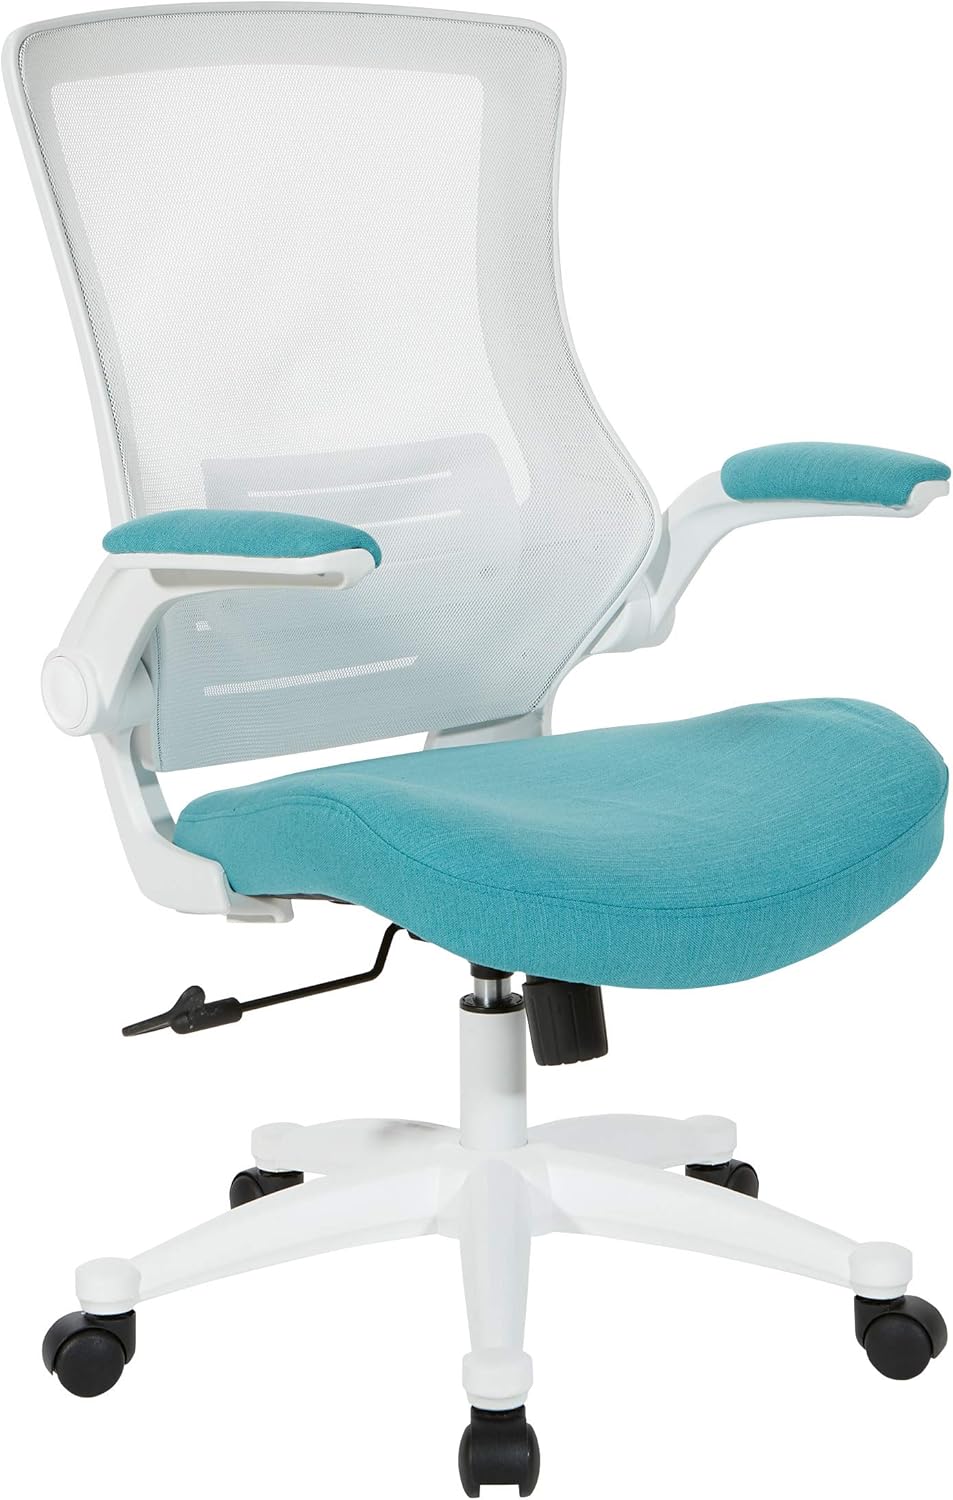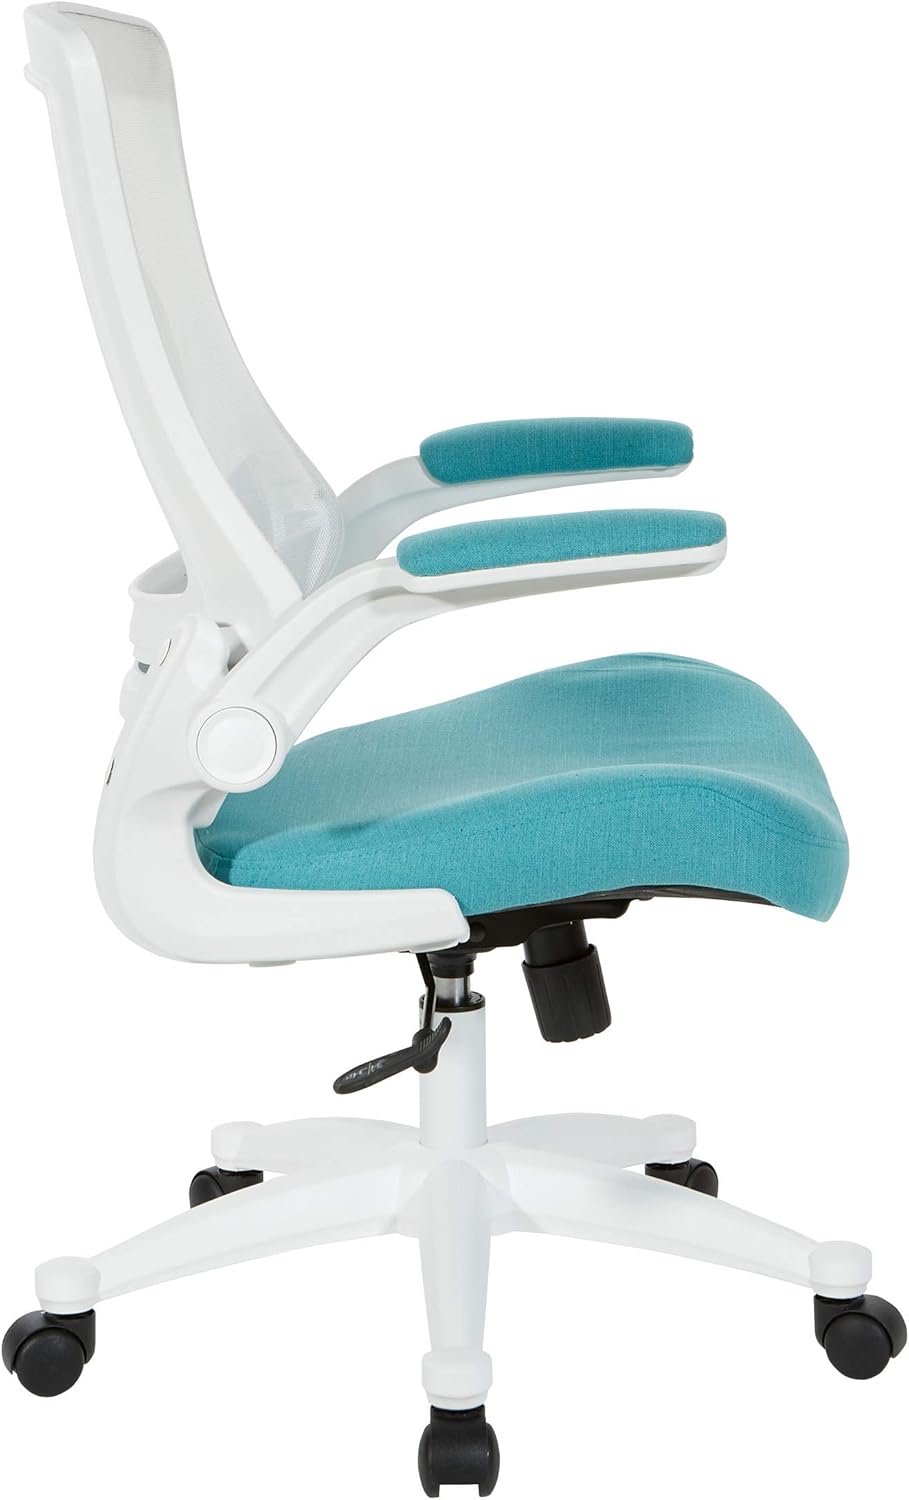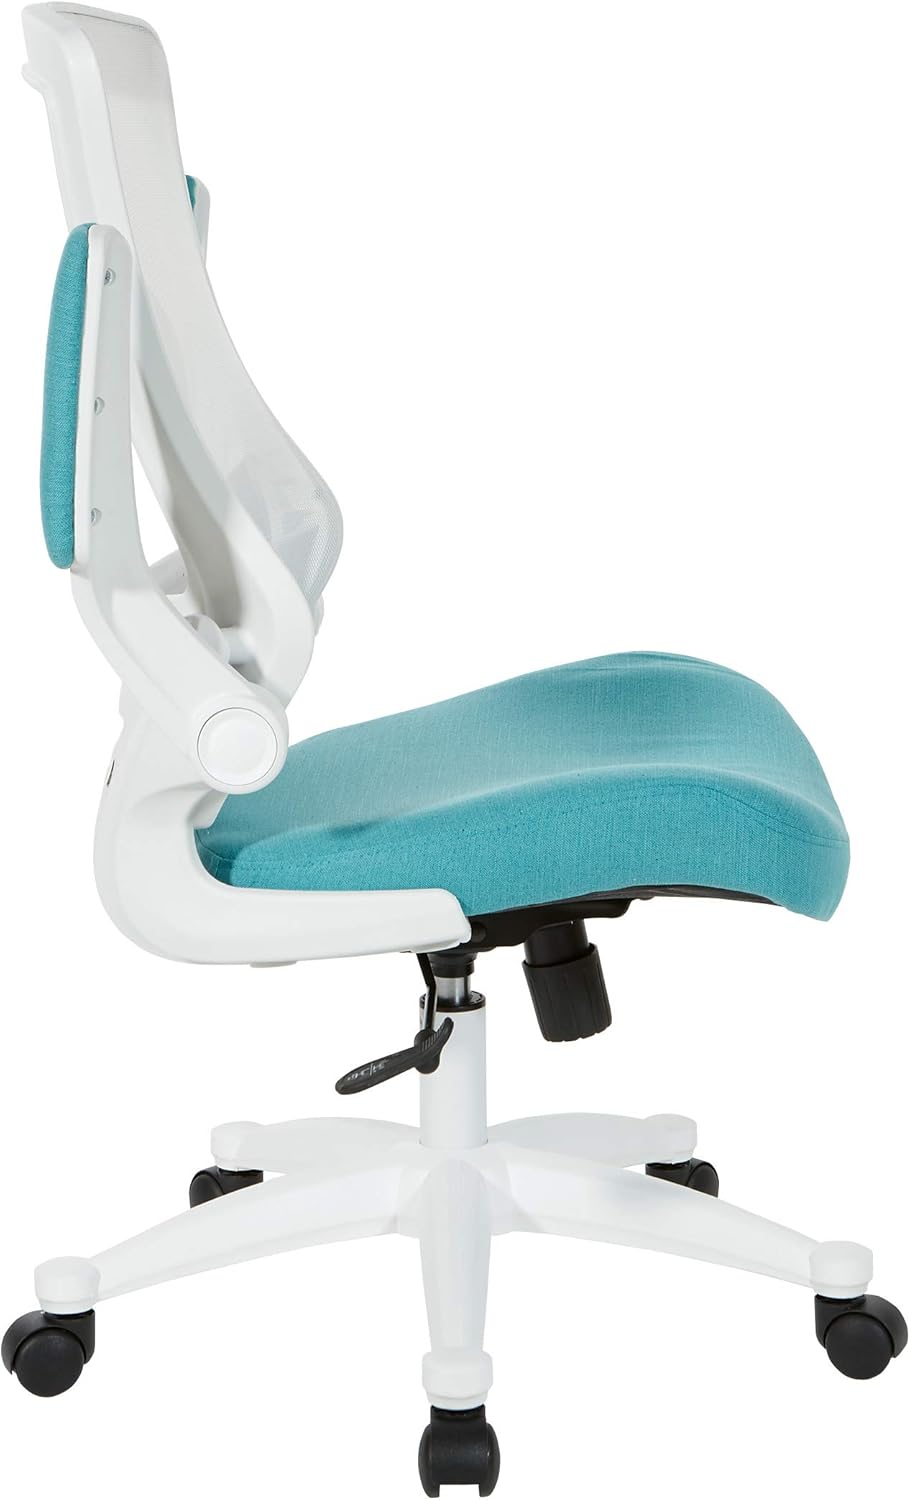
Office Star Ventilated White Screen Back Manager's Office Chair with Padded Color Flip Arms with White Nylon Base, Linen Turquoise Fabric
Category: Amazon Home
Everyone needs a smart, stylish chair to support them throughout the day and the Screen Back Manager's Chair by Office Star with padded flip arms is sure to please. This high-style look includes a supple, padded seat and adjustable padded flip arms for hours of plush comfort. A breathable screen back with built-in lumbar support gives this chair its modern attitude while keeping you cool throughout the day. One-touch pneumatic seat height adjustment, locking tilt control and adjustable tilt tension ensure you’re comfortable and in an ergonomic position for maximum productivity. This manager’s chair also features an attractive ultra-modern base with dual-wheel carpet casters that ensure effortless mobility.
Features: A breathable screen back with built-in lumbar support gives this chair its modern attitude while keeping you cool throughout the day | One-touch pneumatic seat height adjustment, locking tilt control and adjustable tilt tension ensure you’re comfortable and in an ergonomic position for maximum productivity | This manager’s chair also features an attractive ultra-modern base with dual-wheel carpet casters that ensure effortless mobility | Overall size: 25.75” W x 24” D x 38.75-42.5” H | Approved for commercial use